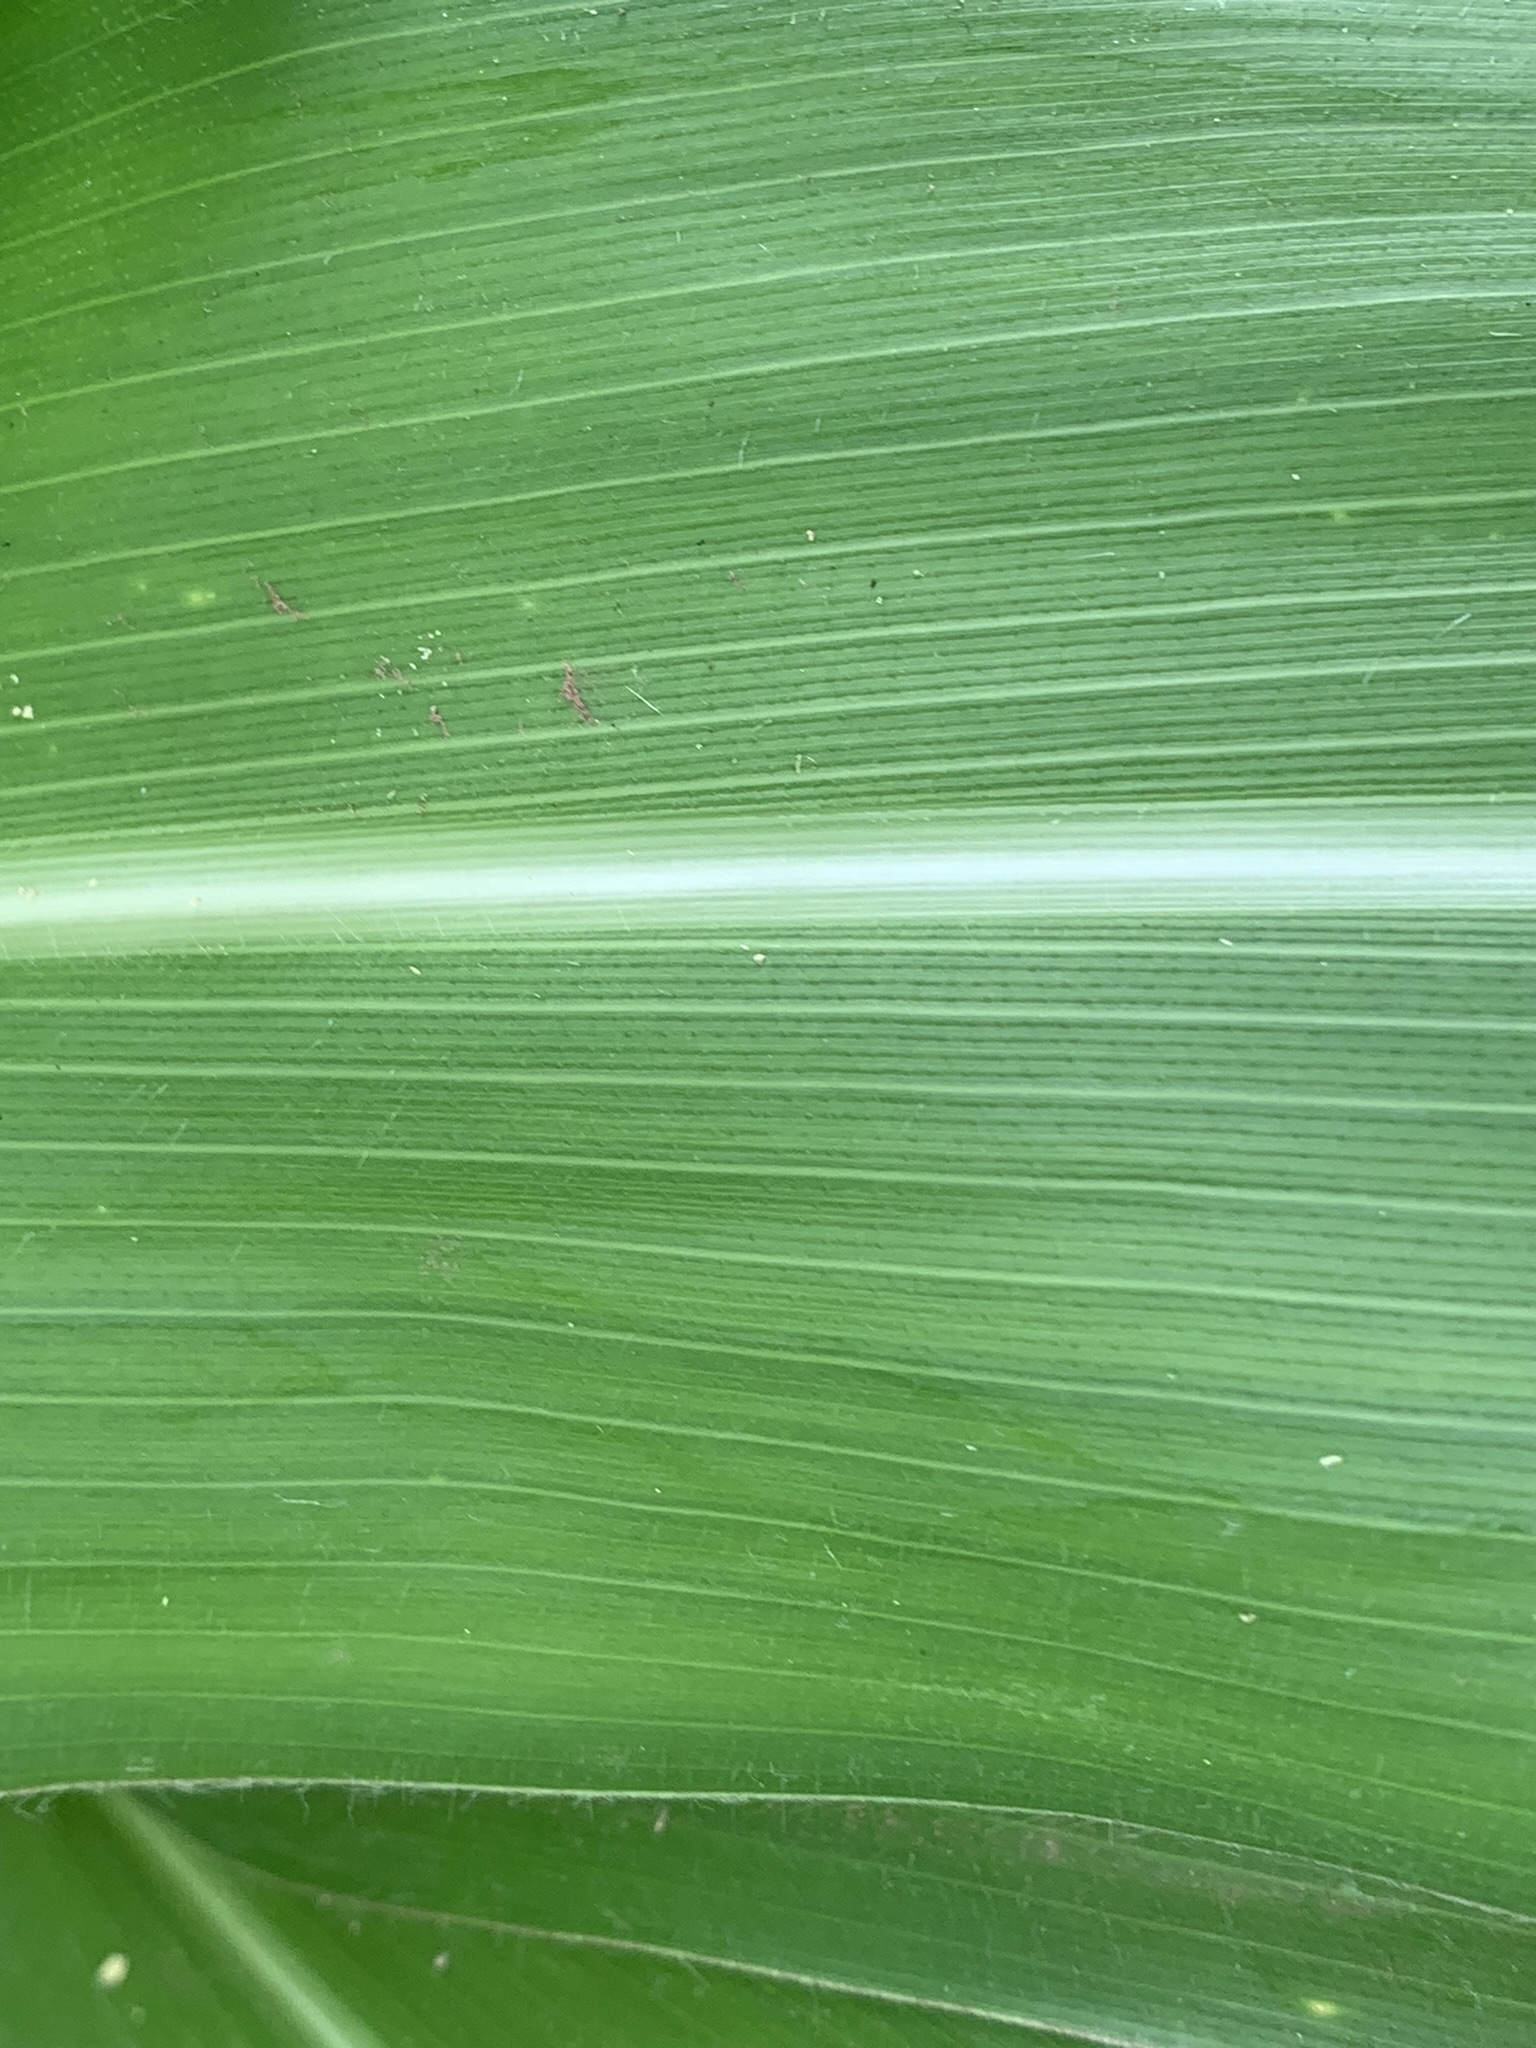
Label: Healthy